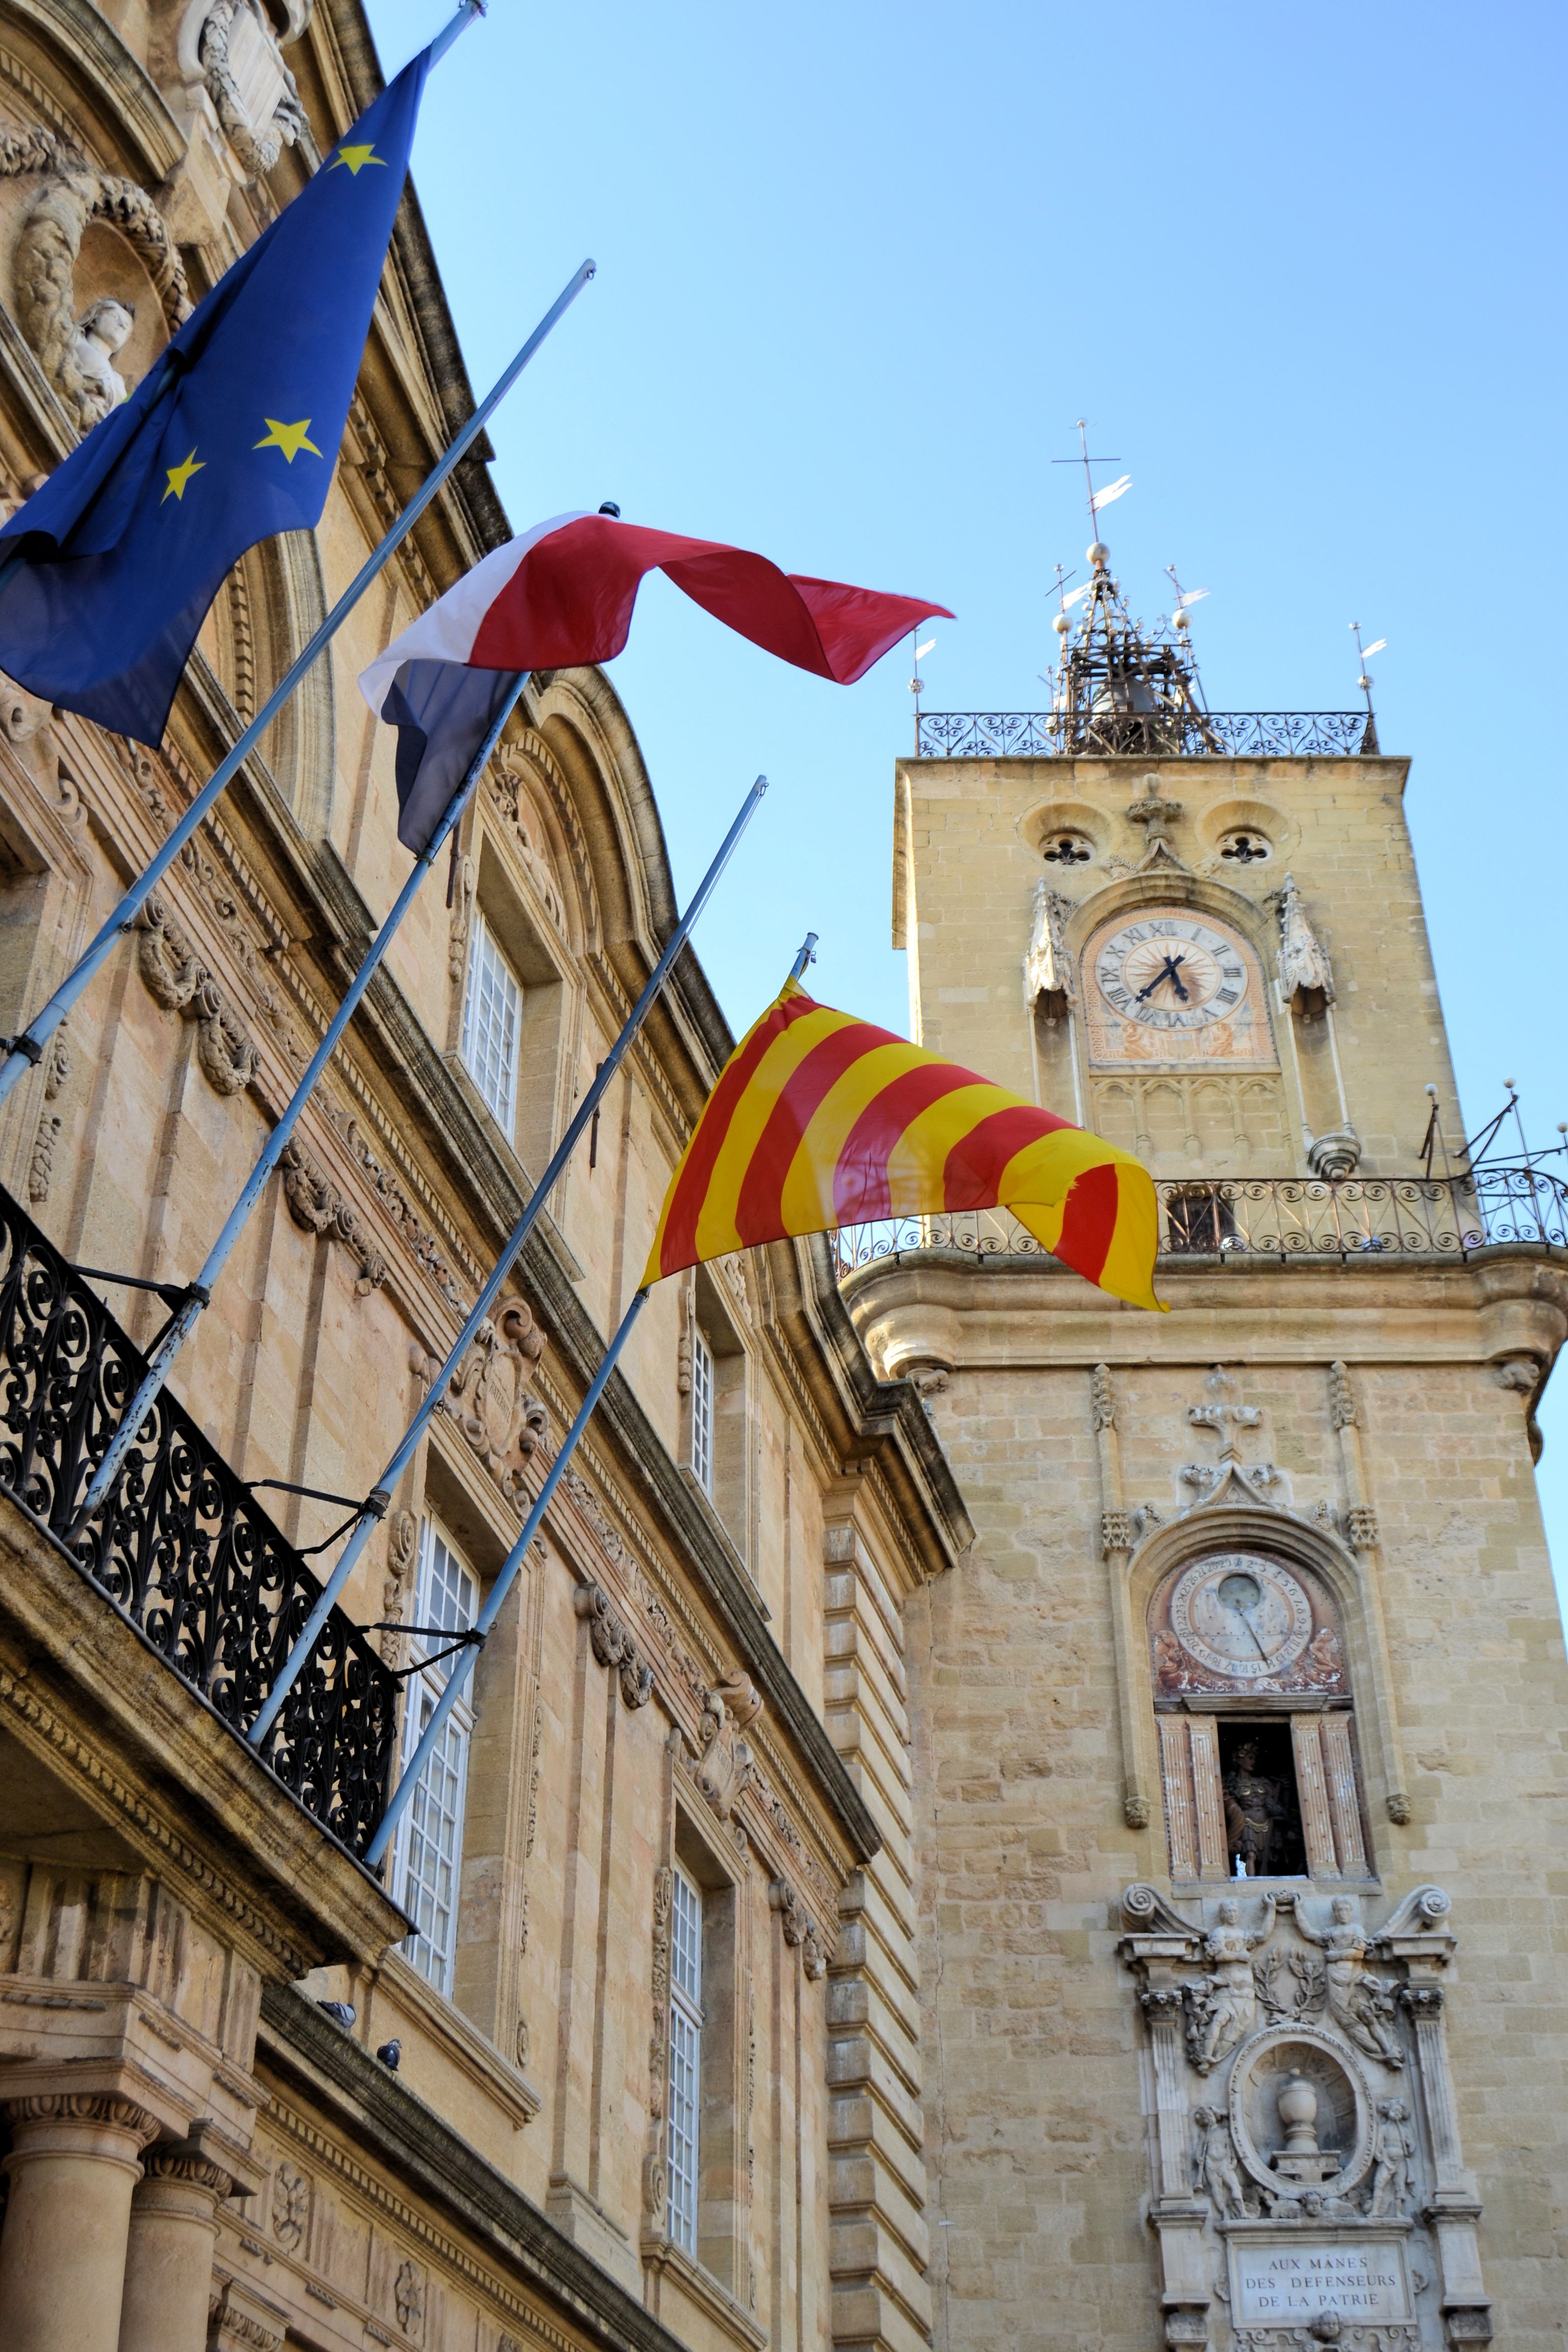
town, building, france, landmark, facade, cathedral, place of worship, flags, provence, middle ages, town hall, facades, south of france, bowever, aix en provence